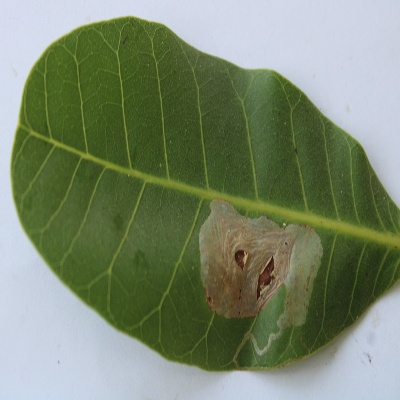
Crop: Cashew
Condition: leaf miner